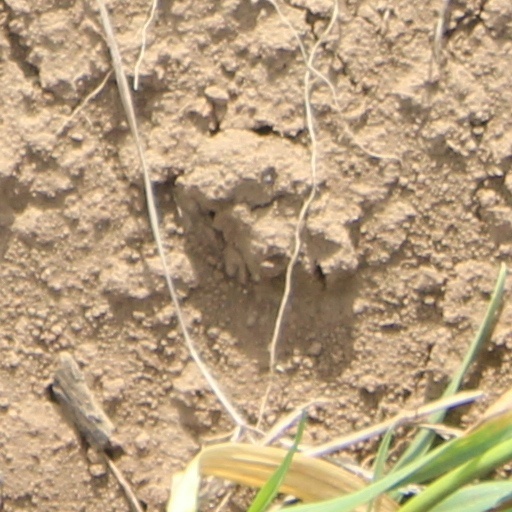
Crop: wheat